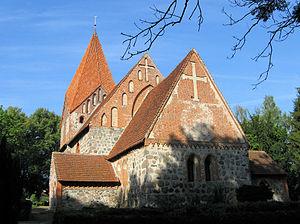
Bernitt est une municipalité allemande du land de Mecklembourg-Poméranie-Occidentale et l'arrondissement de Rostock. En 2013, elle comptait 1 601 hab.